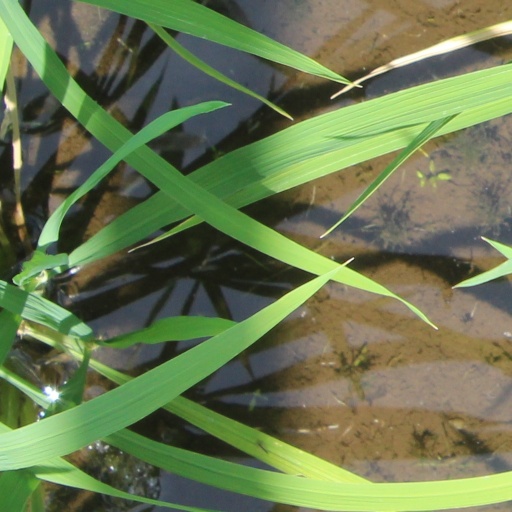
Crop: rice